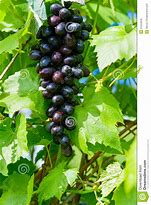
Label: Grapes